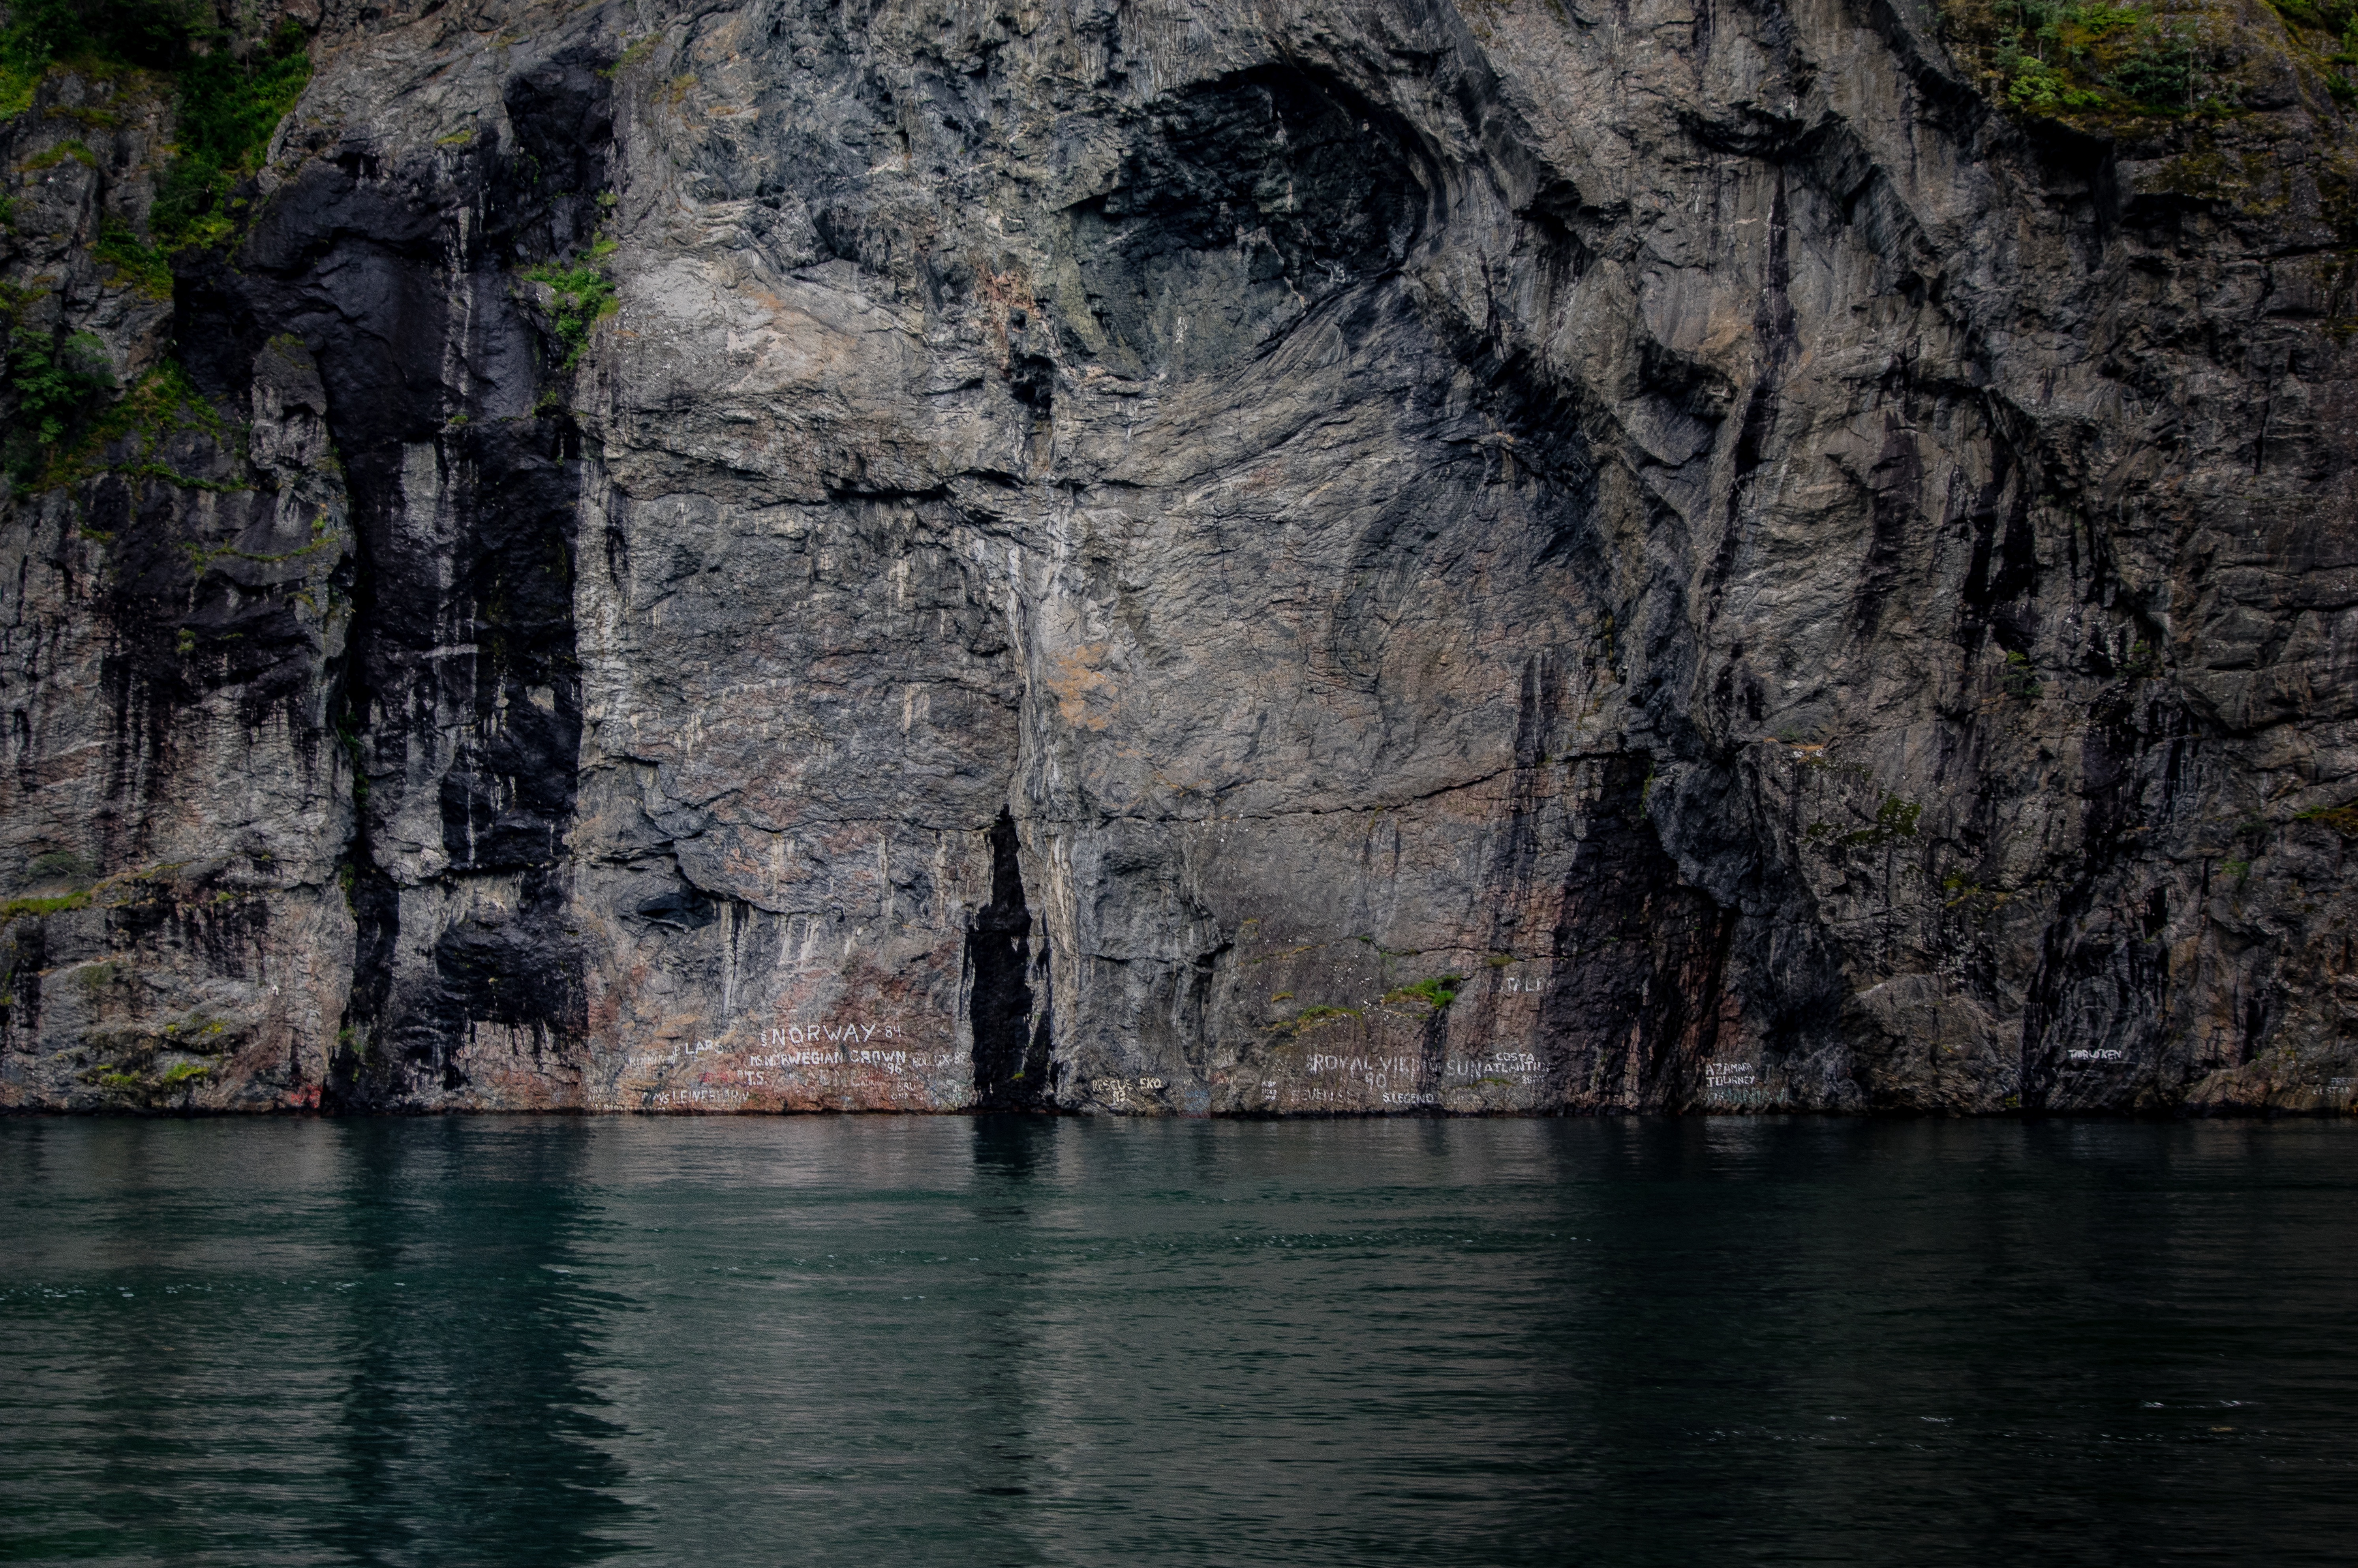
tree, water, rock, lake, river, formation, cliff, reflection, terrain, landform, sea cave, geographical feature